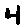
Label: 4